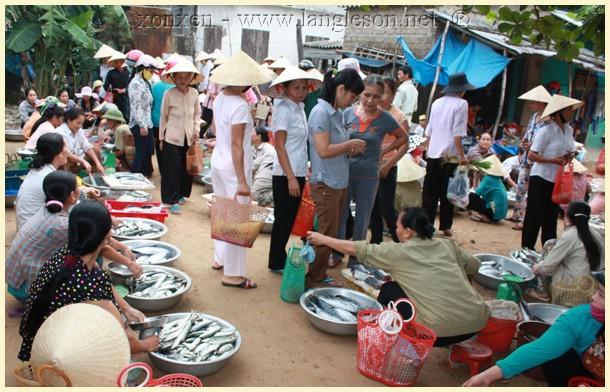
khu chợ này bán chủ yếu là sản phẩm cá tươi sống